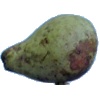
Label: pear_stone